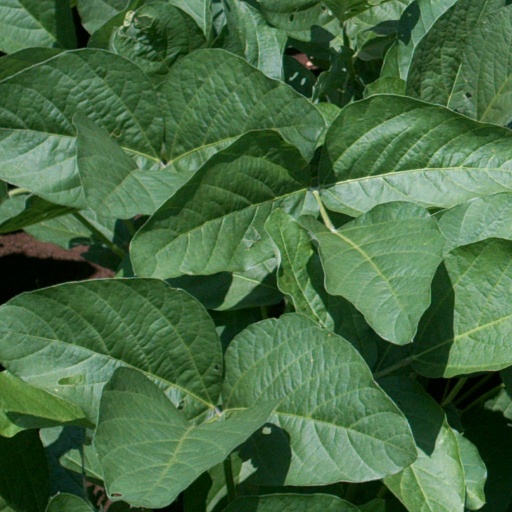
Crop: soybean